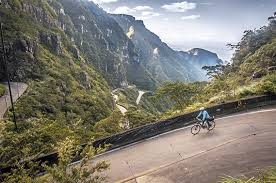
Fire: no
Smoke: no